Franz Josef Czernin

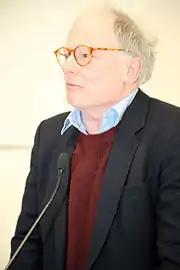
Franz Josef Czernin

Franz Josef Czernin (born 7 January 1952, Vienna) is an Austrian writer. He is a member of the Bohemian noble Czernin family.